London Youth Games

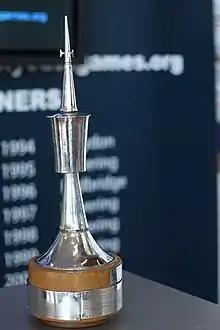
The Jubilee Trophy

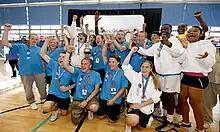
Havering celebrate winning the Jubilee Trophy in 2009

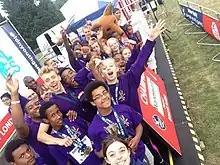
Wandsworth celebrate a hat-trick of Jubilee Trophy wins in 2015

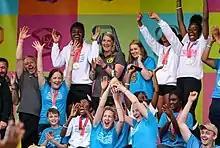
Bromley celebrate winning the Jubilee Trophy in 2019

The London Youth Games has been a stepping stone in the careers of many of the UK's most successful sportsmen and sportswomen, plus some who have succeeding outside of competitive sport. Below is a list of notable personalities who have represented their borough at London Youth Games.